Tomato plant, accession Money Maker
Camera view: horizontal (90 deg, fisheye); turntable rotation: 240 degrees
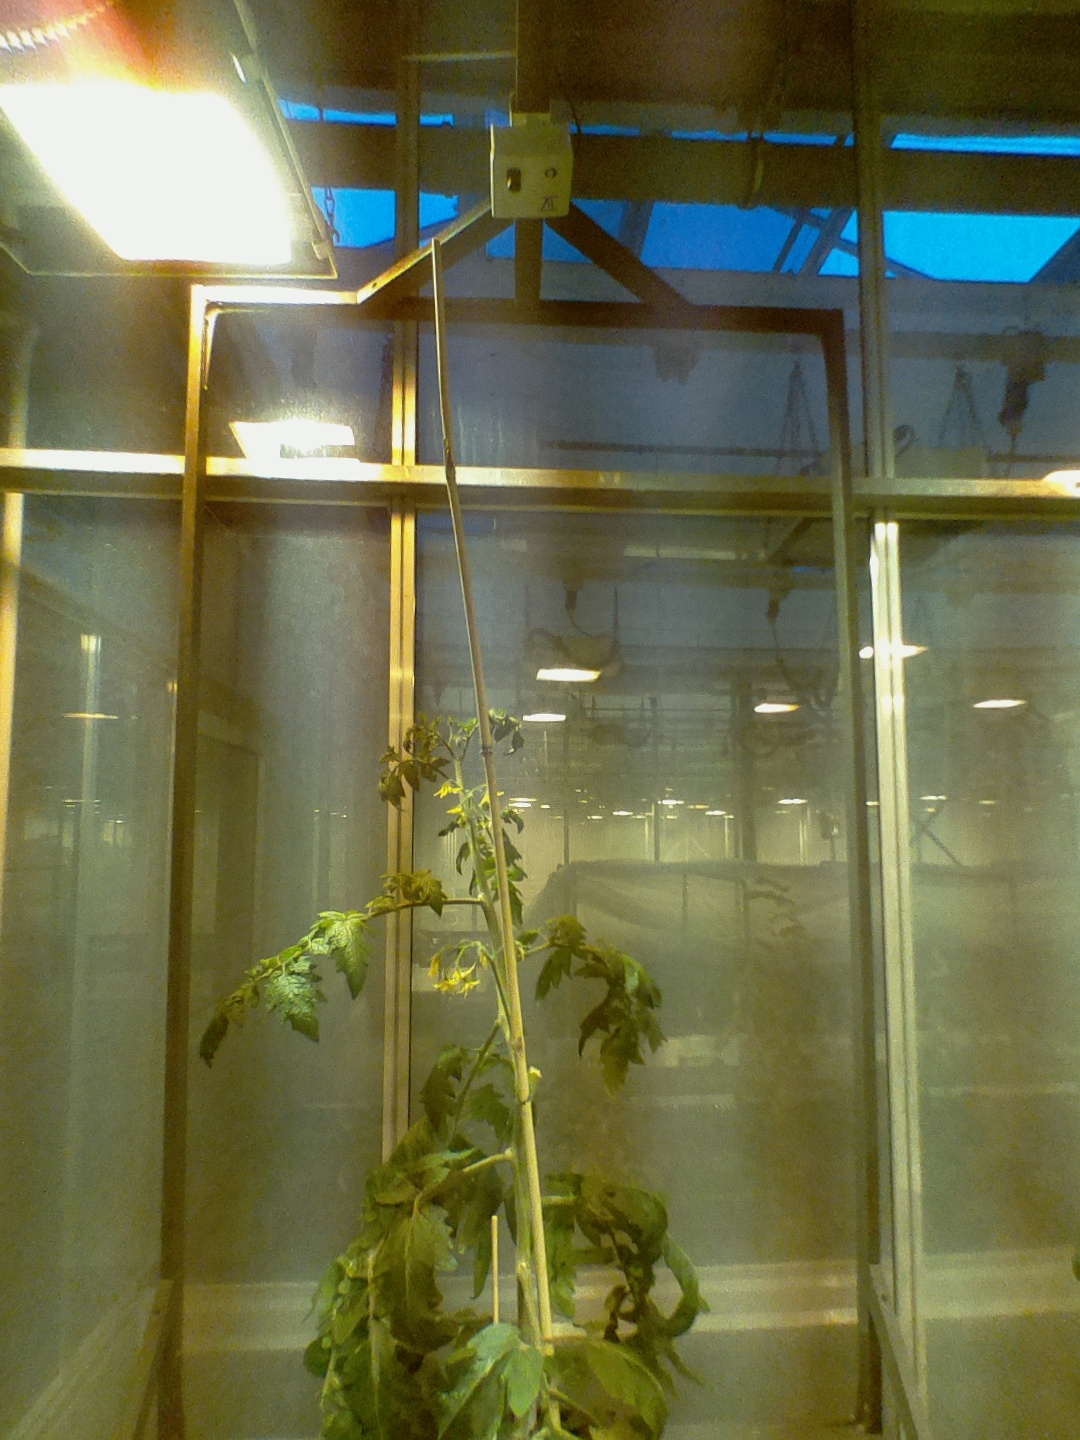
BBCH growth stage 68: Full flowering, 80%-90% of flowers open, more petals falling